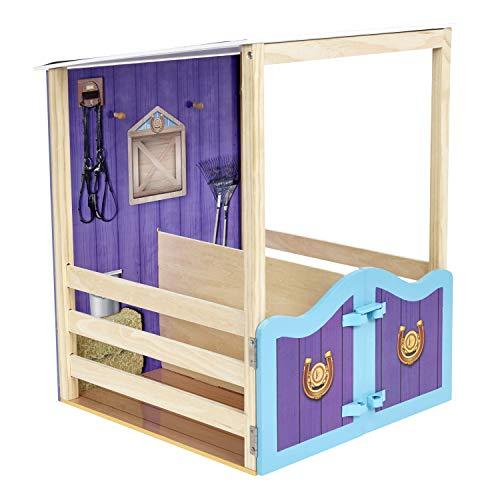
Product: Journey Girls Wooden Horse Stable (Amazon Exclusive)
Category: Toys & Games | Dolls & Accessories | Doll Accessories
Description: The journey girls wooden horse stable Playset includes 1 stable setup, feeding trough, bale of hay, one carrot and Apple.
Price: $39.23
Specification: ProductDimensions:20x4.1x16.3inches|ItemWeight:10.42pounds|ShippingWeight:10.42pounds(Viewshippingratesandpolicies)|ASIN:B07SP66R1Q|Itemmodelnumber:82646|Manufacturerrecommendedage:36months-10years